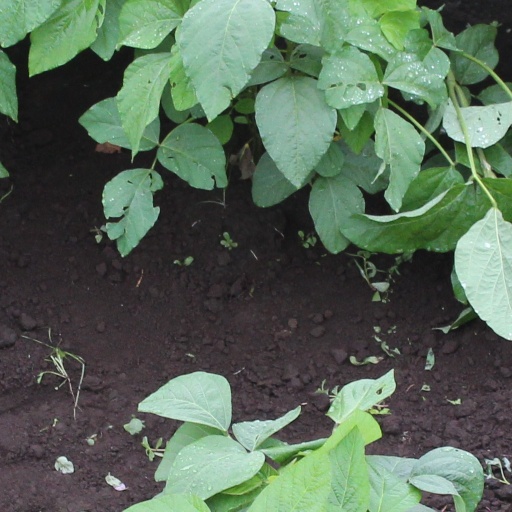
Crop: soybean